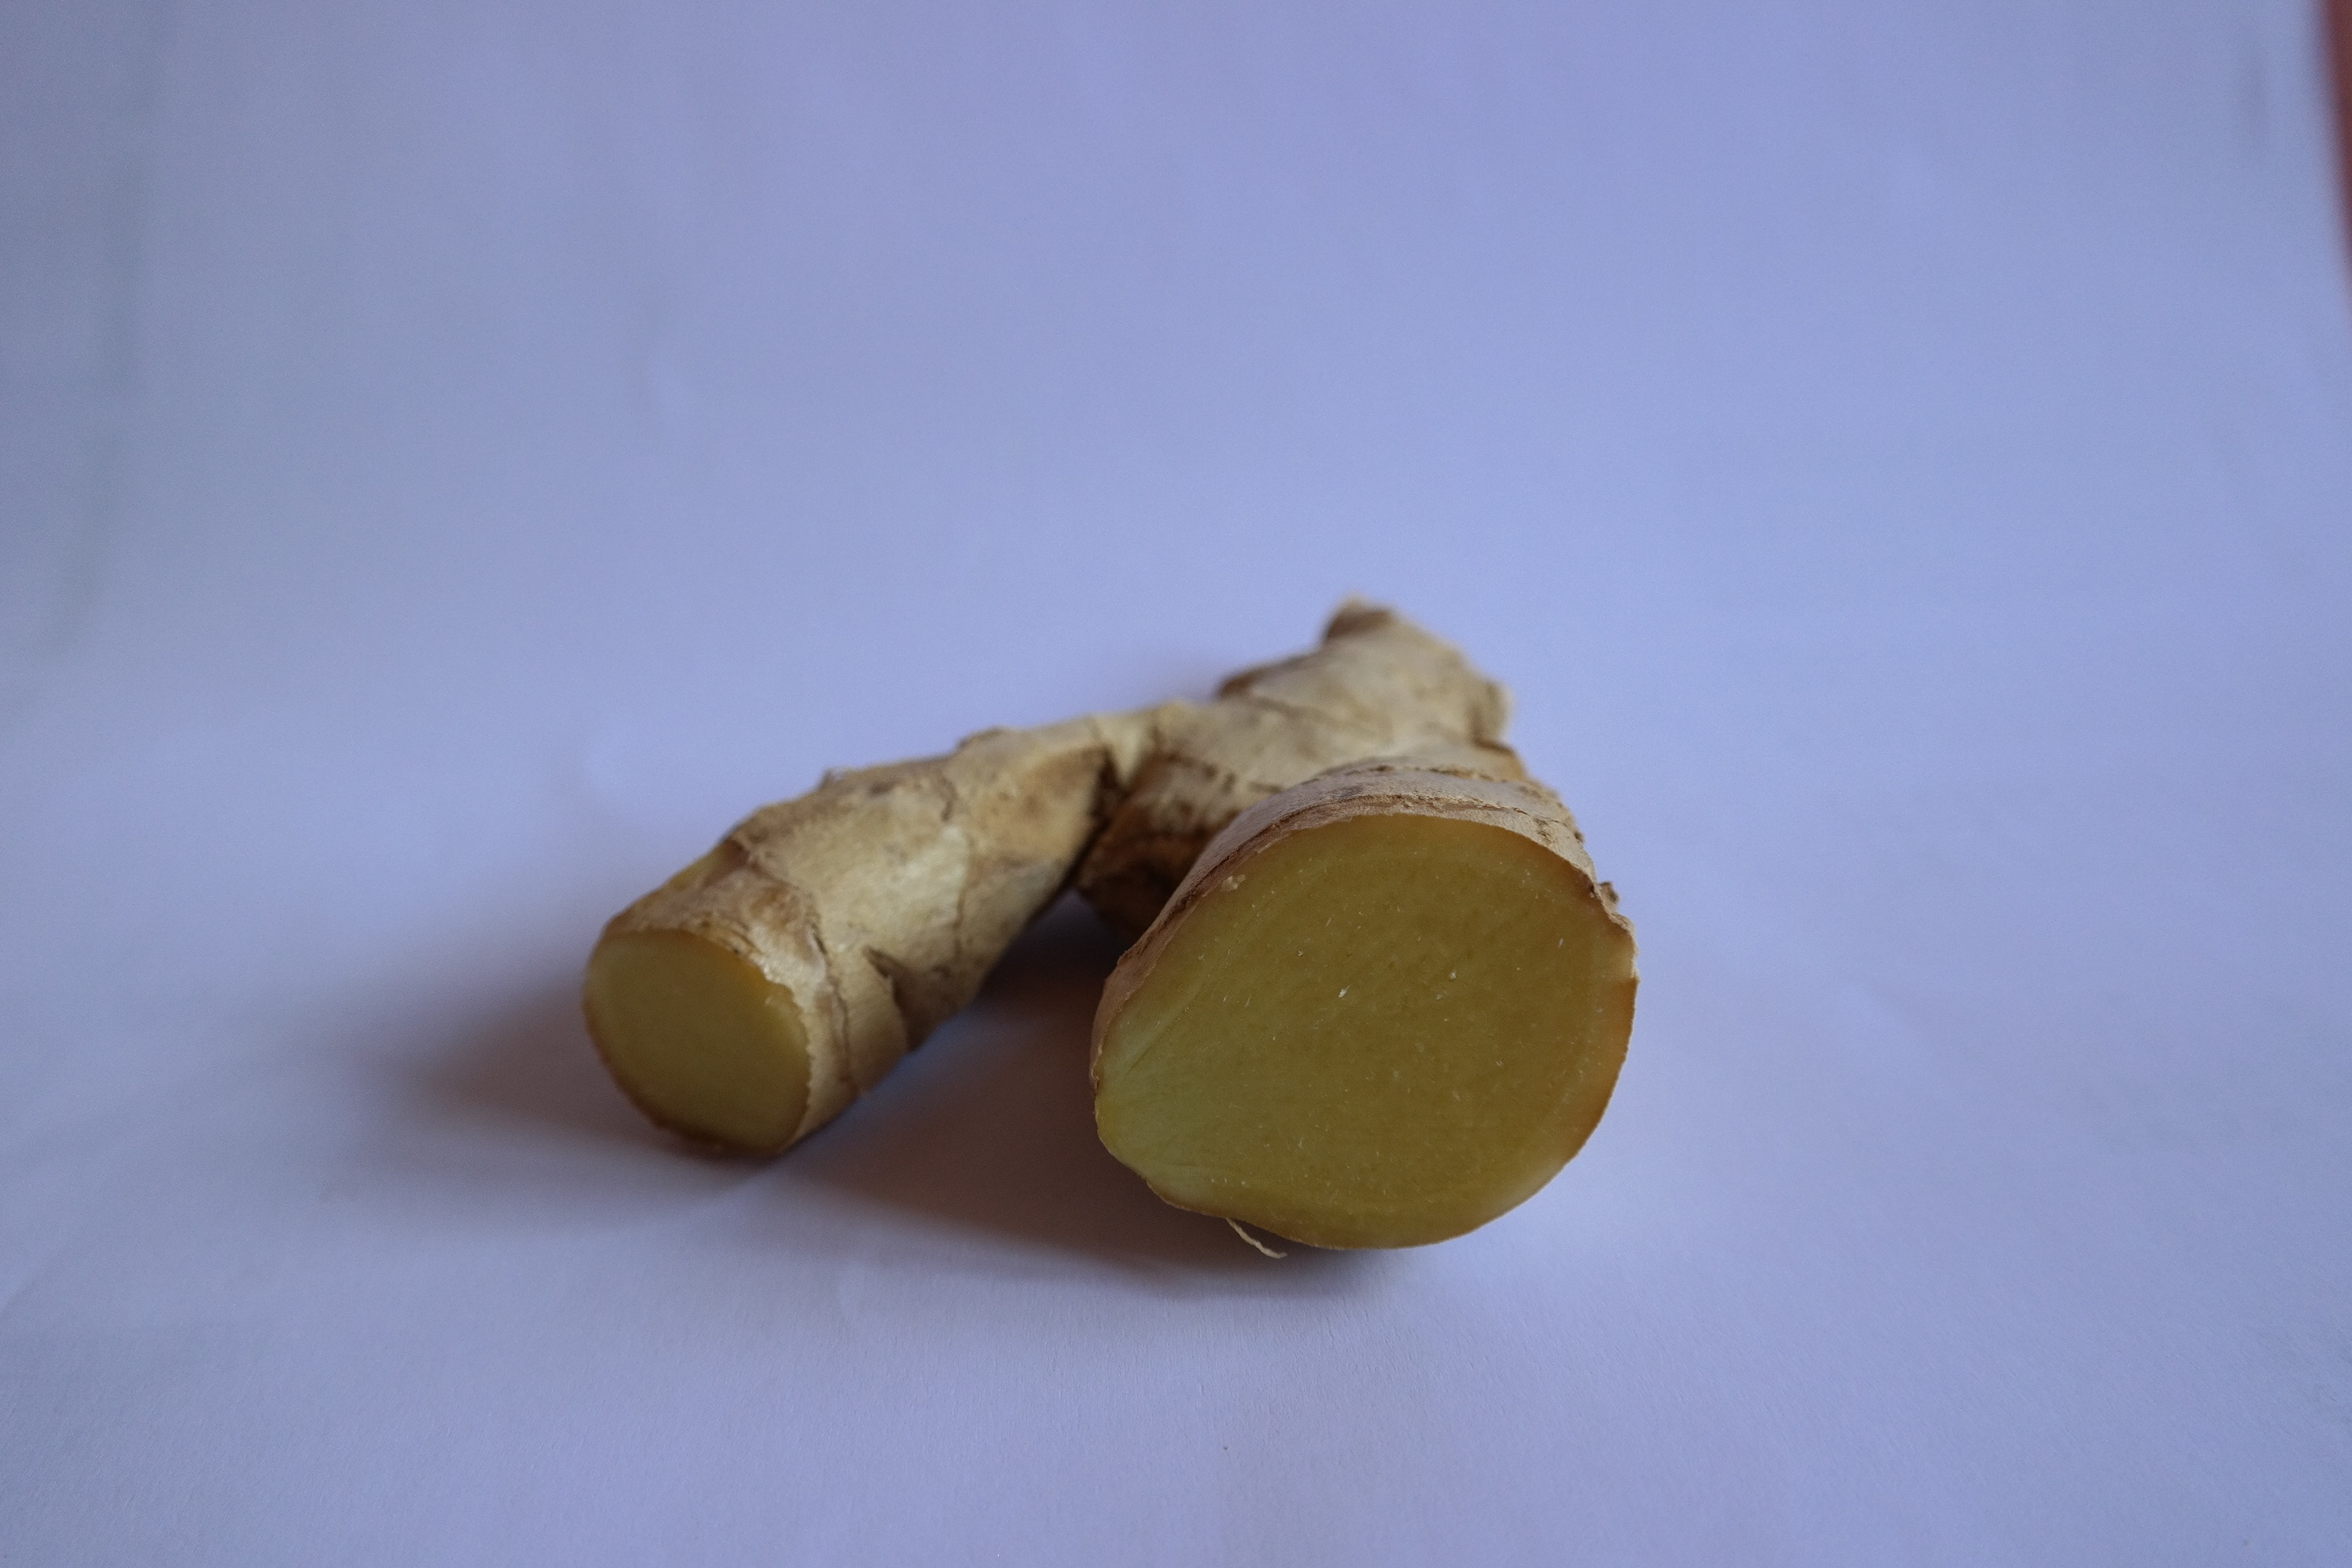
sharp, plant, food, spice, produce, vegetable, healthy, root, coconut, ginger, flowering plant, land plant, ginger root